Interstate 77 in West Virginia

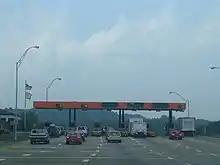
Toll booths on the West Virginia Turnpike

Soon after the turnpike was completed, the Interstate Highway System began. The new turnpike, despite its lack of compliance with Interstate Highway standards, would cut travel time considerably through the state of West Virginia and link the southern states to the northern states. One of these included I-77, which was to run across the pre existing roadway in order to reduce construction. The Turnpike was officially designated as part of I-77 in 1958. In 1967, a new free stretch of roadway near the Ohio river was opened, construction began on the segment between the West Virginia Turnpike's (relocated) northern terminus to the Ohio state line soon after. In August 1969, construction began on the section between the turnpike's relocated southern terminus and the Virginia state line. Like with the West Virginia Turnpike, challenges were faced during the latter's construction, such as boring a vehicular tunnel, as well as avoiding caves, mud, springs and hard to break tuscarora sandstone. The Ohio extension was completed in 1972, and the Virginia extension was completed on December 20, 1974.